Mingei

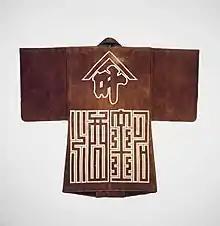
Leather Fireman's Coat, late 19th century. Brooklyn Museum

The concept of , variously translated into English as "folk craft", "folk art" or "popular art", was developed from the mid-1920s in Japan by a philosopher and aesthete, Yanagi Sōetsu (1889–1961), together with a group of craftsmen, including the potters Hamada Shōji (1894–1978) and Kawai Kanjirō (1890–1966). As such, it was a conscious attempt to distinguish ordinary crafts and functional utensils (pottery, lacquerware, textiles, and so on) from "higher" forms of art – at the time much admired by people during a period when Japan was going through rapid westernisation, industrialisation, and urbanization. In some ways, therefore, "mingei" may be seen as a reaction to Japan's rapid modernisation processes.